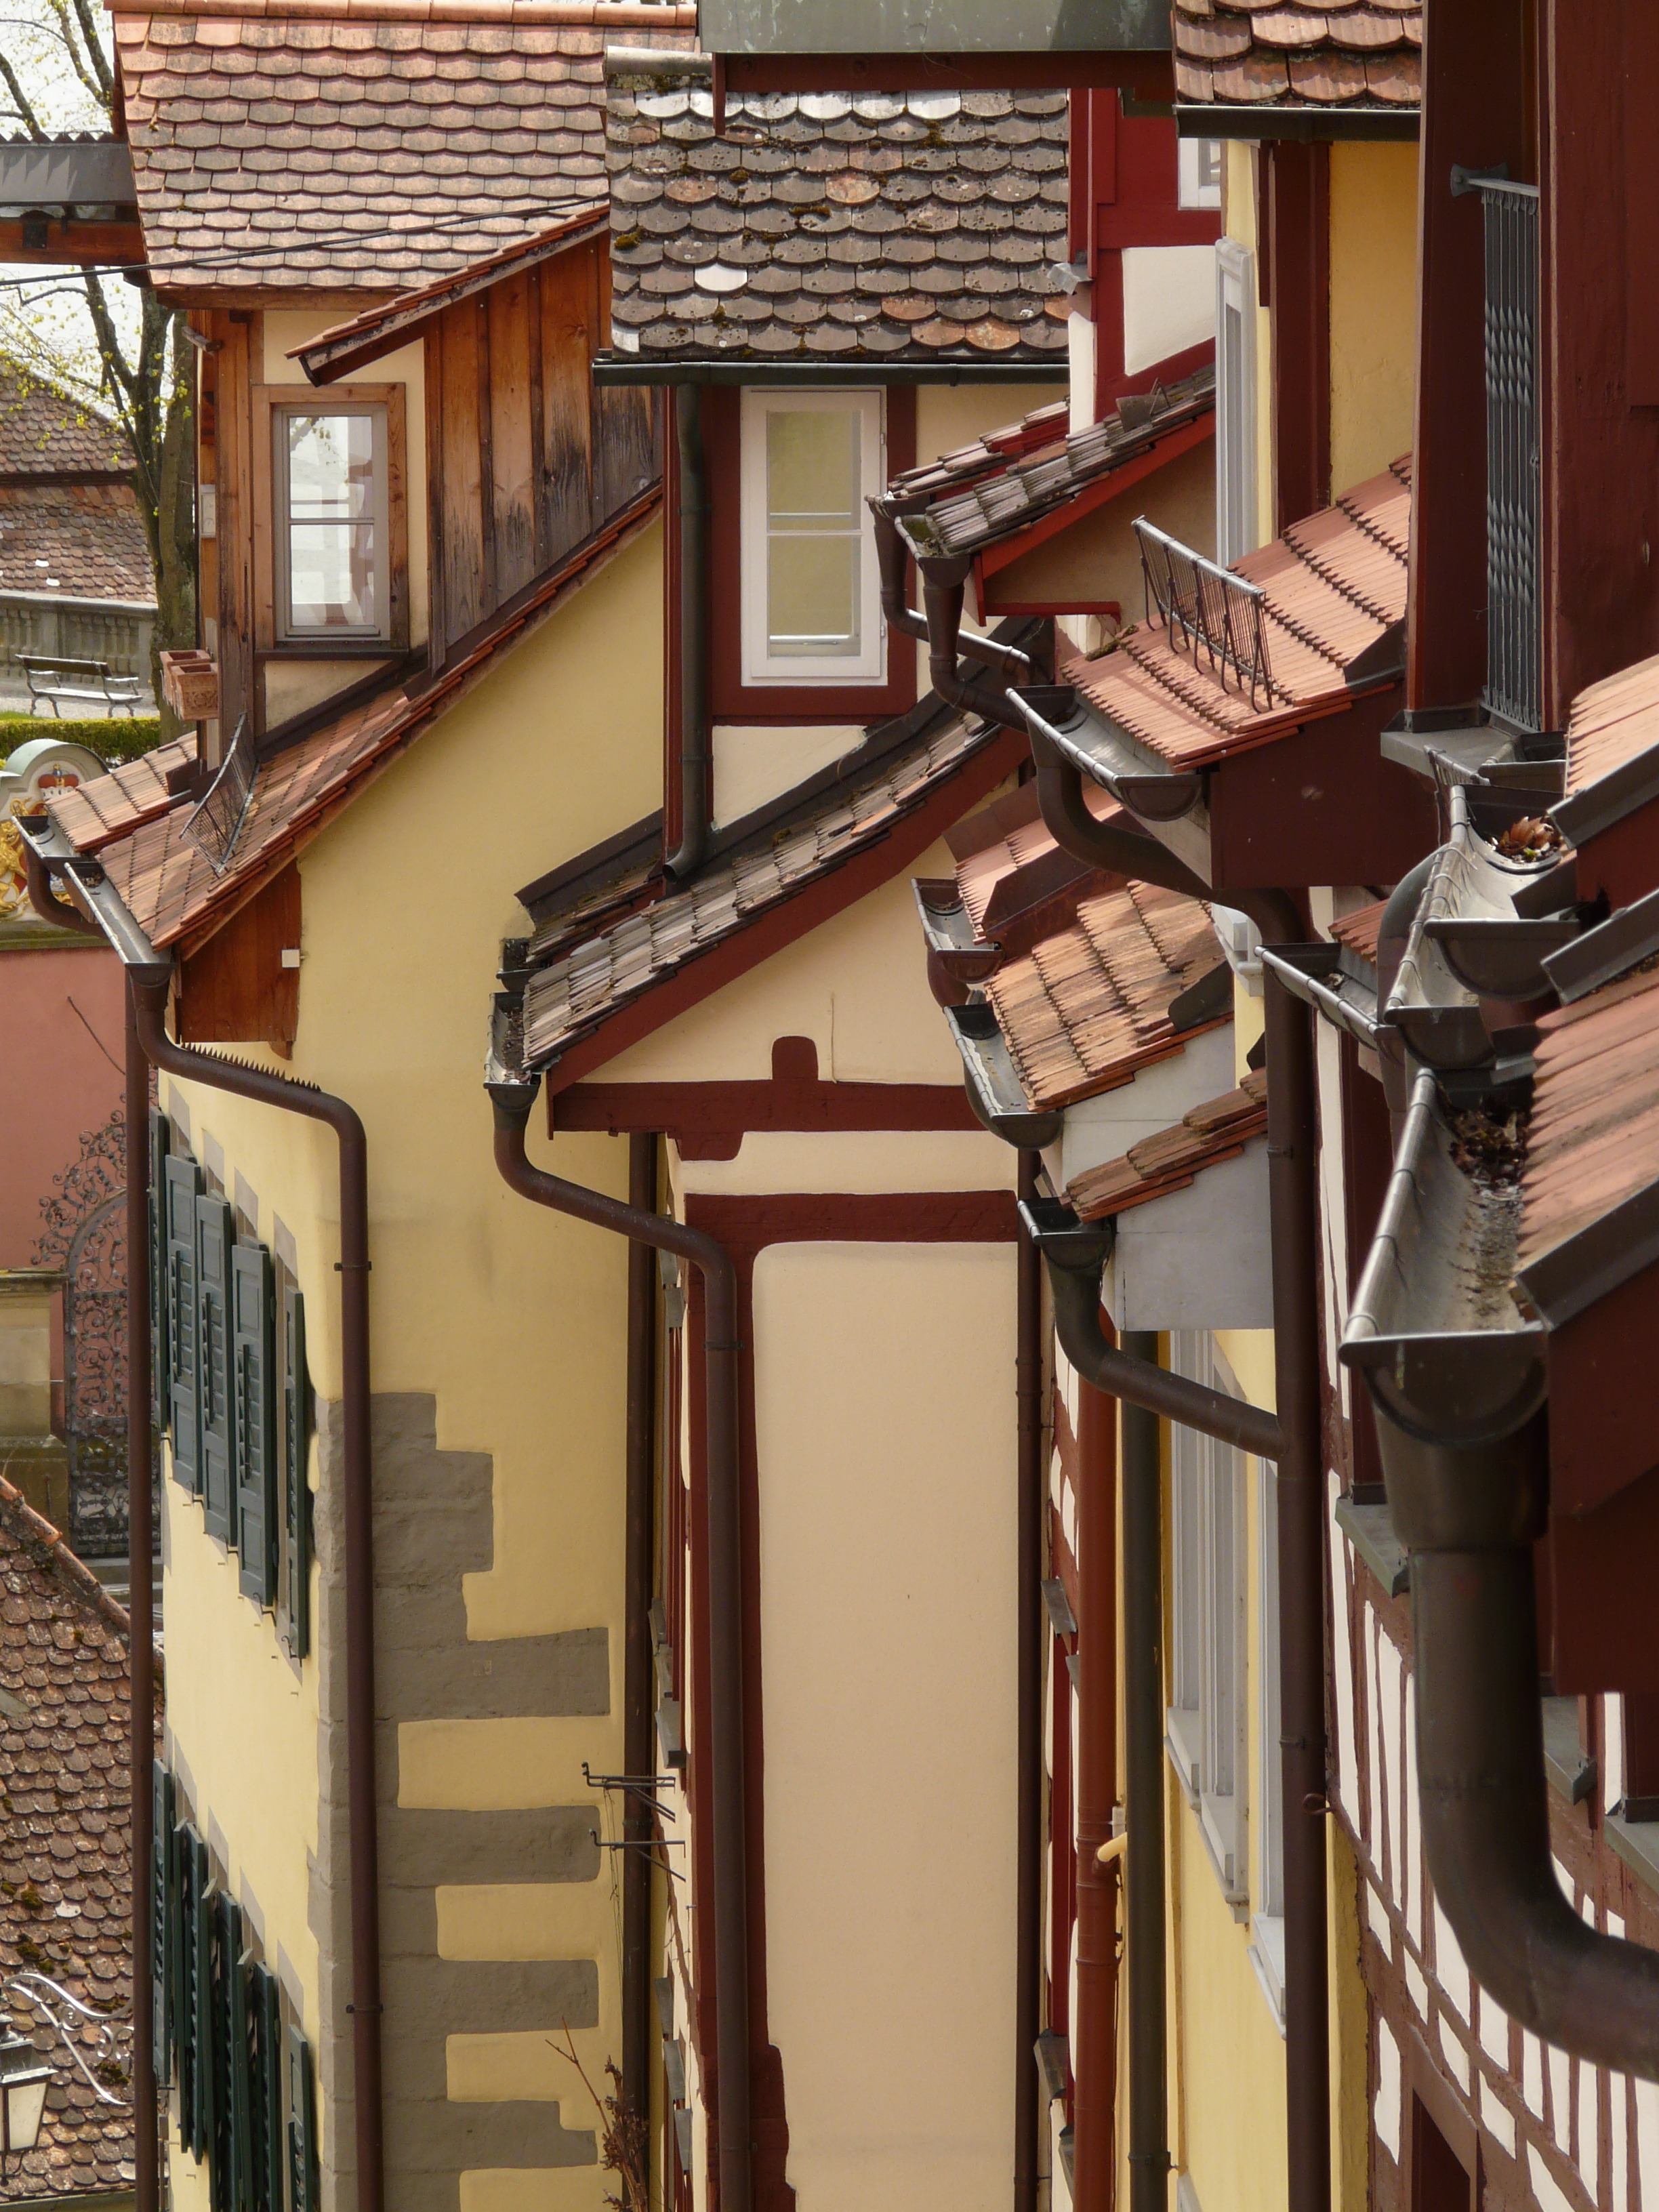
architecture, wood, house, window, building, city, home, balcony, live, square, facade, interior design, roofing, homes, first, roofs, meersburg, facades, lake constance, gable, nested, roof gutters